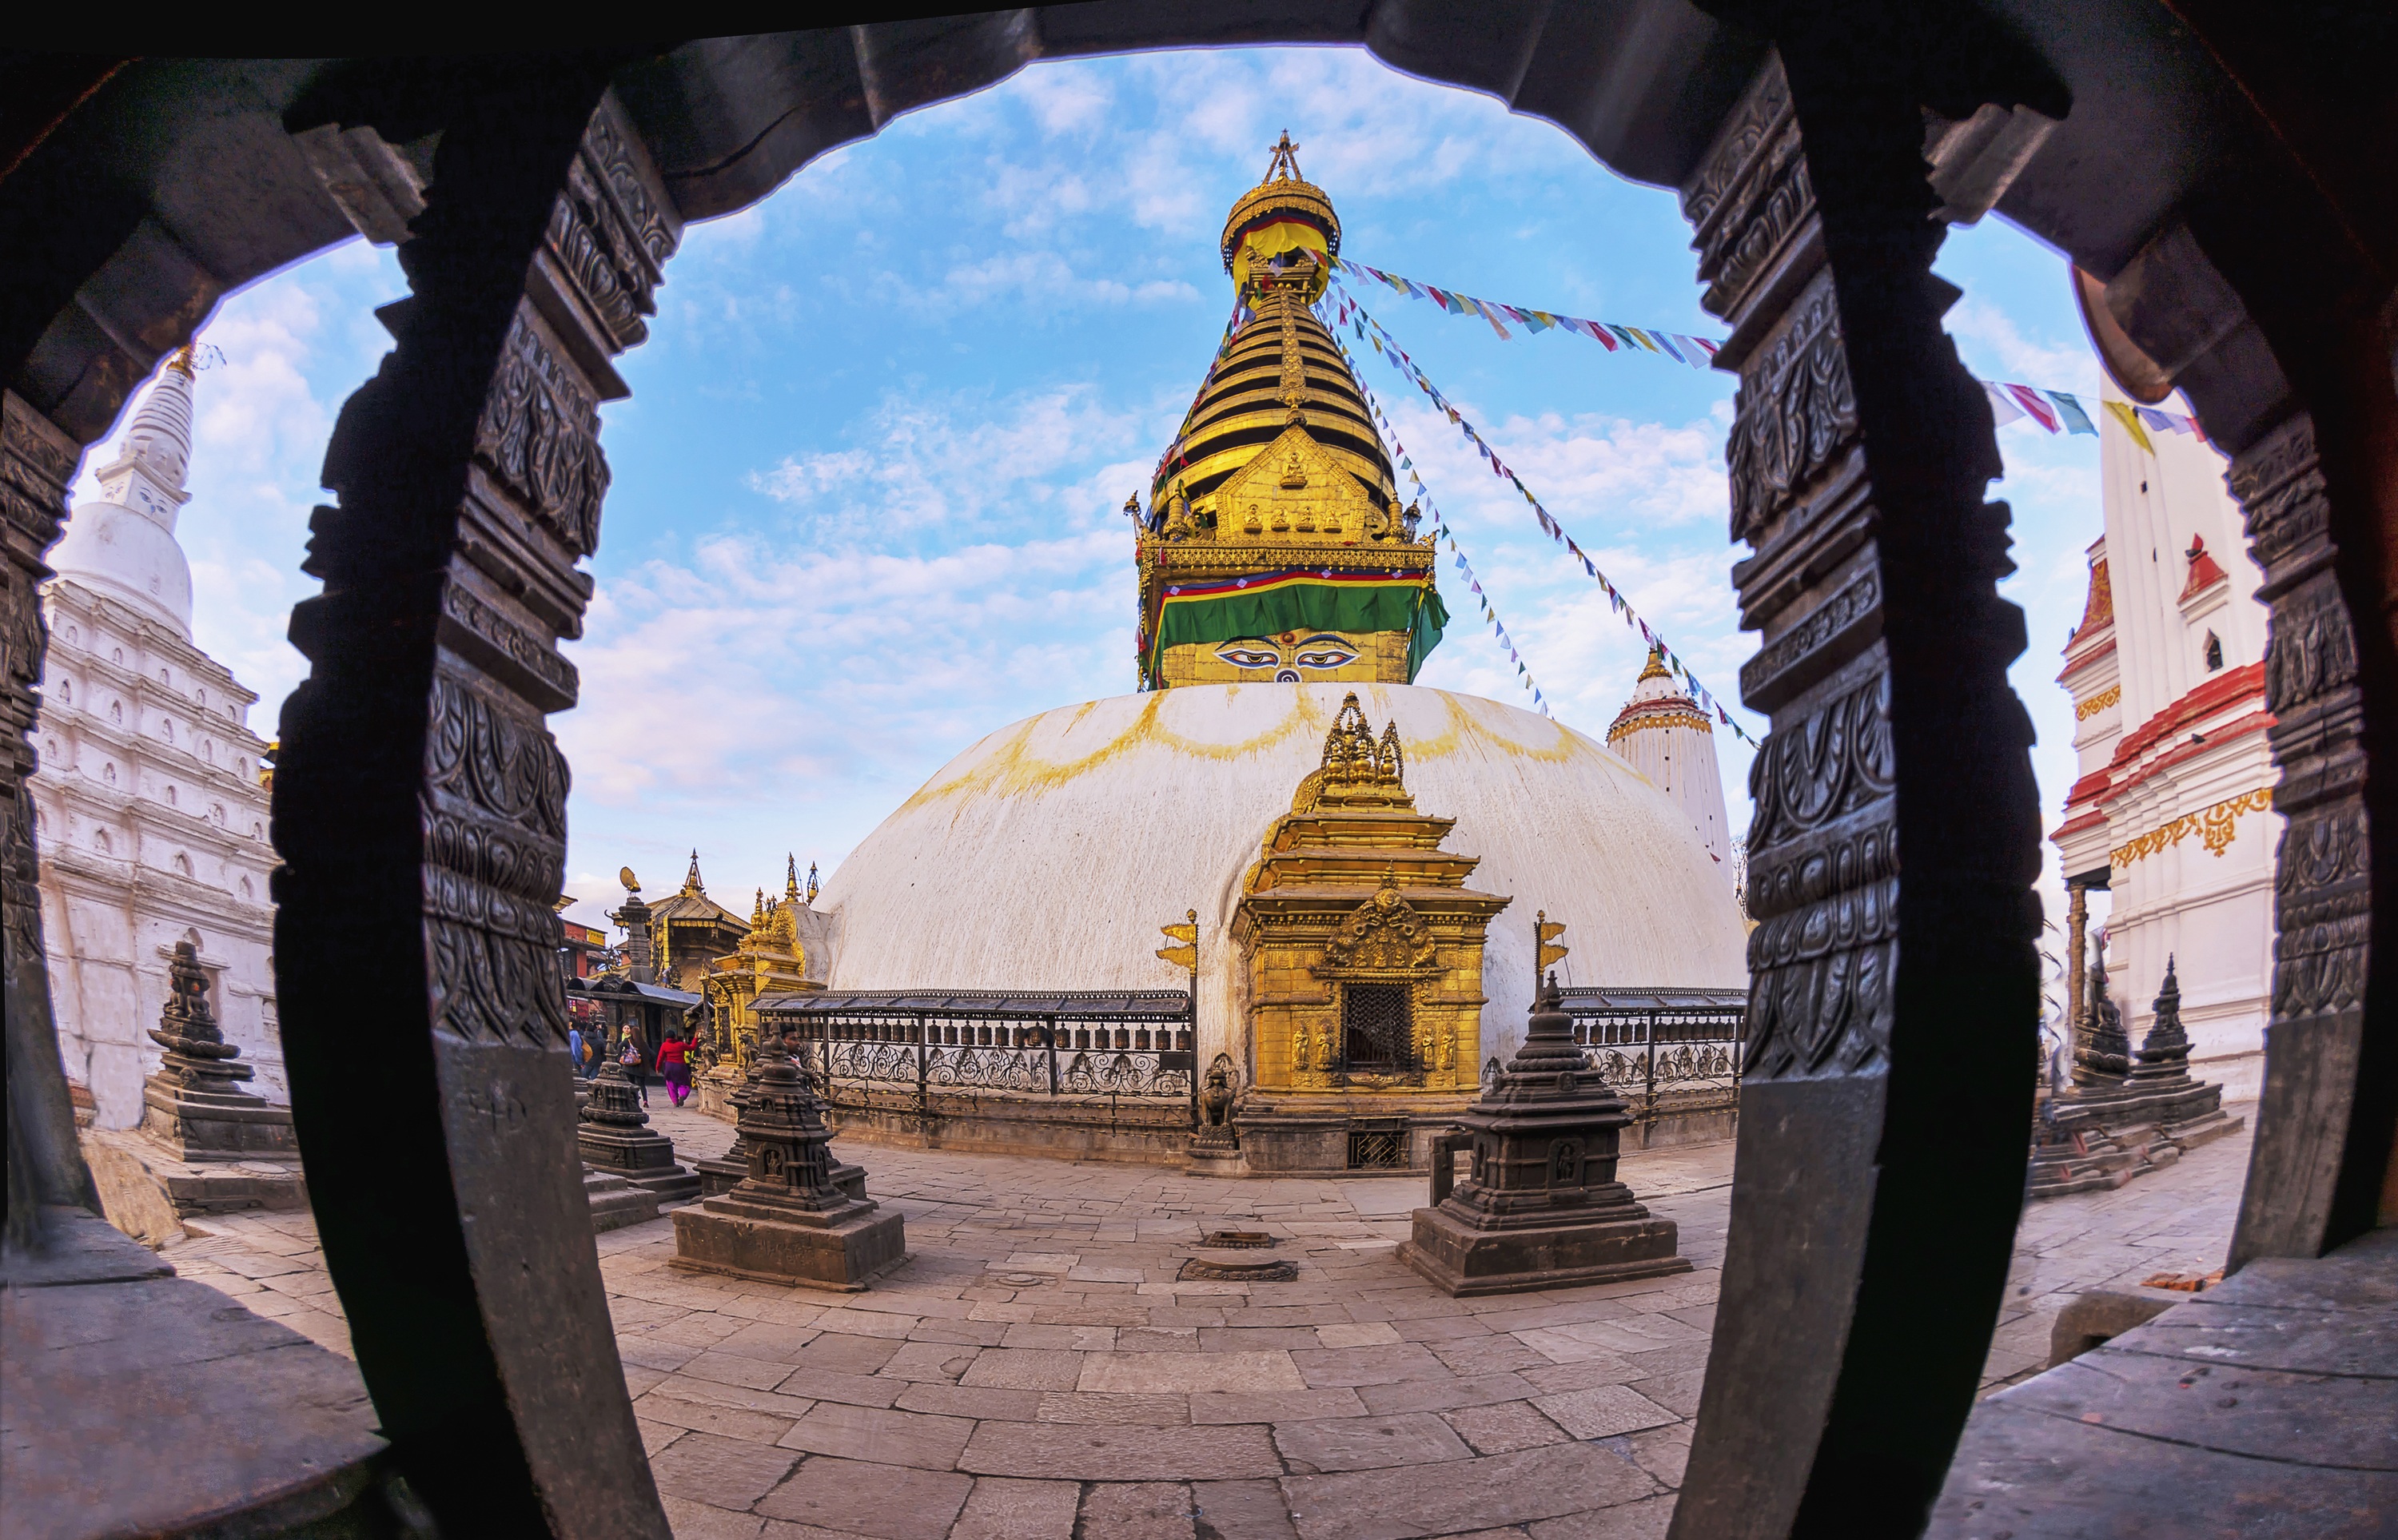
architecture, building, monument, travel, golden, buddhism, religion, asia, landmark, tourism, world, art, temple, eye, buddha, deity, history, ohm, heritage, sacred, core zone, pagoda, kathmandu, meiji jingu shrine, the guards, the largest, the flag, country nepal, a prayer, ancient history